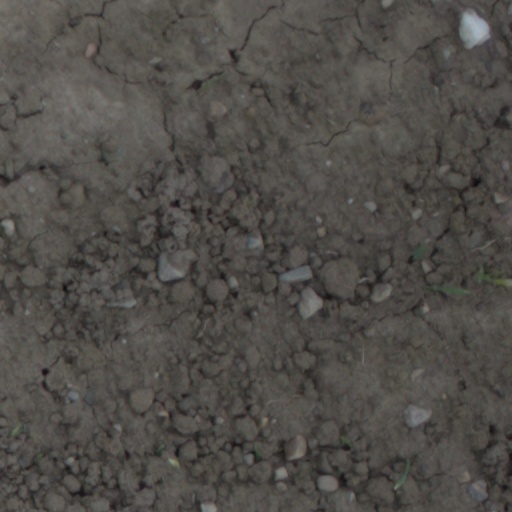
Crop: wheat